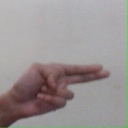
अक्षर: ह